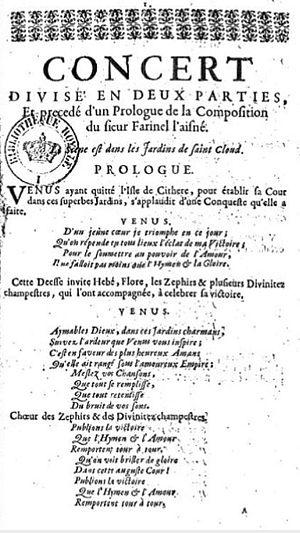
Michel Farinel [Farinelli] est un violoniste et compositeur français né à Grenoble le 23 mai 1649, actif en France et à l’étranger dans la période 1670-1710 et mort à La Tronche le 18 juin 1726.